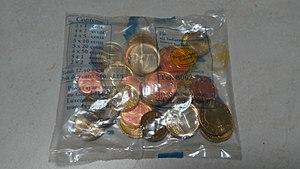
Les pièces en euro du Luxembourg sont les pièces de monnaie en euro frappées par différents pays de la zone euro pour le Luxembourg. L'euro a remplacé l'ancienne monnaie nationale, le franc luxembourgeois, le 1ᵉʳ janvier 1999 au taux de conversion de 1 euro = 40,3399 francs. Les pièces en euro luxembourgeoises ont cours légal dans la zone euro depuis le 1ᵉʳ janvier 2002.